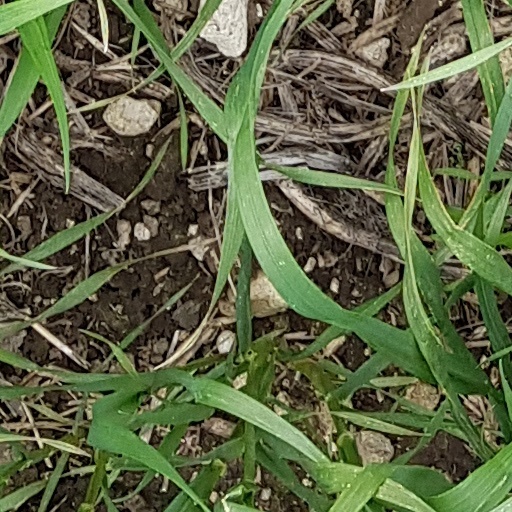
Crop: wheat